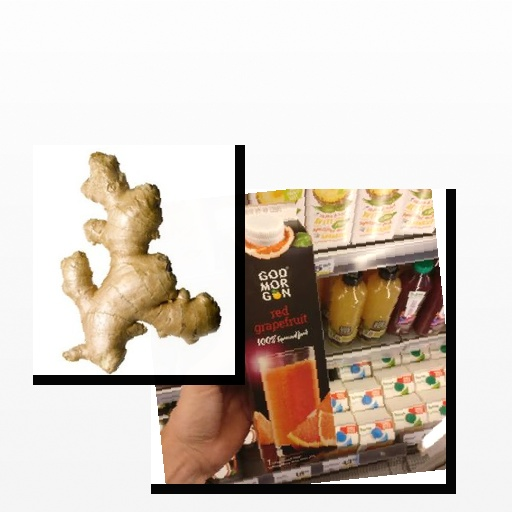
Food items: red_grapefruit_juice, ginger